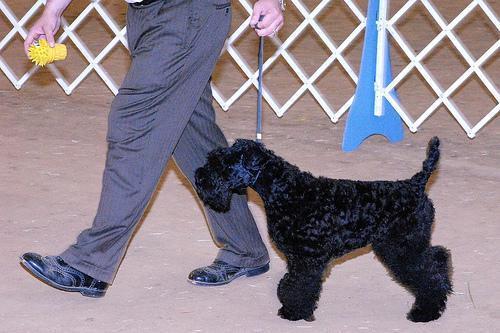
Kerry_blue_terrier